Mitchell Freeway

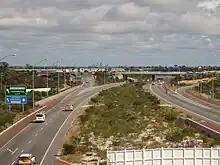
View south of Moore Drive

In the northern suburbs of Perth, most of the interchanges are standard diamond interchanges, and the rest are modified versions, which have ramps missing or replaced with loop ramps. The first interchange north-west of West Perth, is with Vincent Street and Lake Monger Drive. This interchange has a looped southbound entry ramp, so that Leederville Parade can join to the south side of intersection with Vincent Street and the southbound ramps. The northbound exit ramp terminates at Southport Street, south of Vincent Street and Lake Monger Drive. The freeway then proceeds northwest for alongside Lake Monger's eastern edge, after which there is a half diamond interchange with Powis Street, with only a northbound exit ramp and a southbound entrance ramp. The freeway continues north, now within the City of Stirling LGA, through Osborne Park, until it reaches Hutton Street after . There are several local roads in Osborne Park that have T-Junction intersections with the freeway ramps south of Hutton Street. These are McDonald Street West and Hector Street West, with the northbound exit ramp; and Cape Street, Hector Street, and McDonald Street with southbound entry ramps. The freeway has an S-curve after Hutton Street, moving to an alignment further west that does not bisect any suburbs. The interchanges with Cedric Street on the S-curve, and Karrinyup Road at the end of the S-curve, are diamond interchanges. There are slight modifications to the entrance and exit ramps between these roads, which merge for , requiring traffic to weave. The curved section is the boundary between Stirling to the east of the freeway, and Osborne Park and Innaloo to the west.